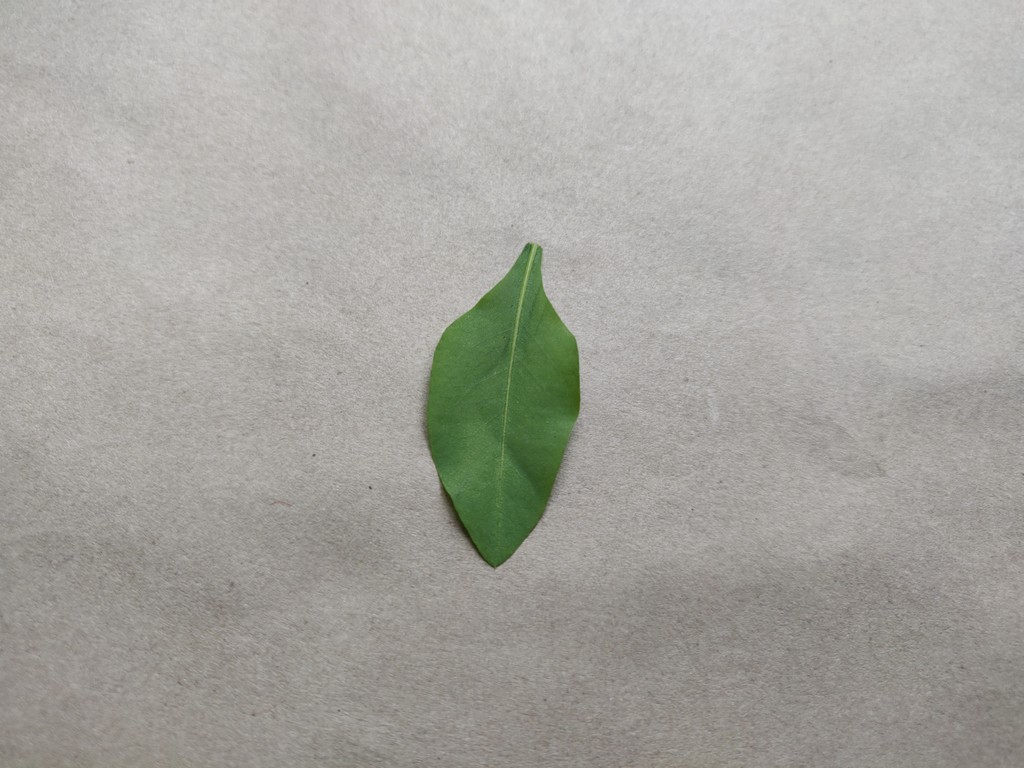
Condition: Healthy
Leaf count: single
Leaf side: back